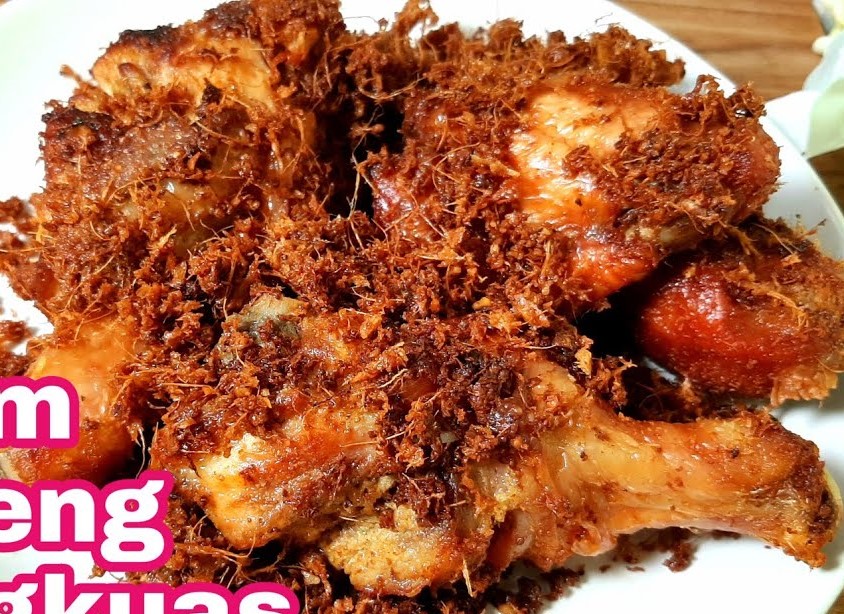
Label: ayam_goreng